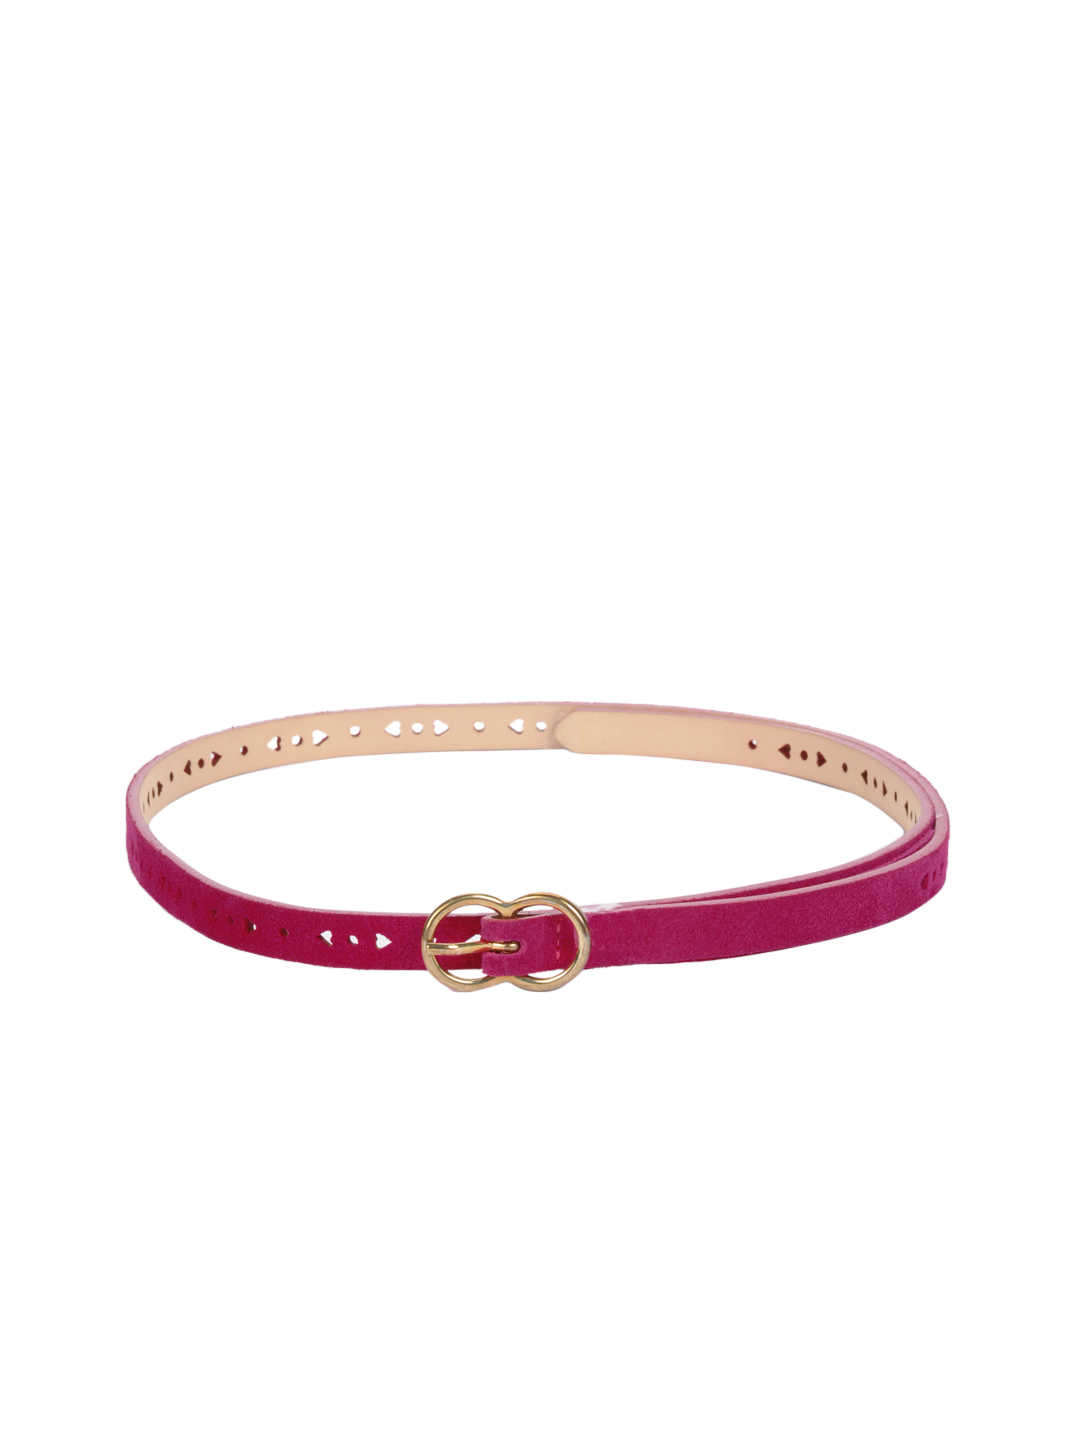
French Connection Women Pink Belt
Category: Accessories / Belts / Belts
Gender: Women
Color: Pink
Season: Summer 2012
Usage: Casual